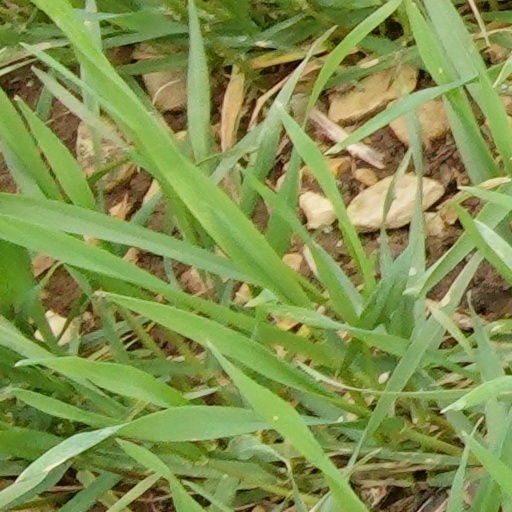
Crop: wheat